Queens Quay station

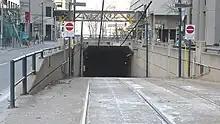
Ramp between Queens Quay West and the station level in 2009

North of this station, the lines enter an underground loop at Union subway station, below Union Station, the city's main railway station; to the south, they emerge from the tunnel onto Queens Quay, where they run west in a dedicated right-of-way as far as Spadina Avenue, where the two routes diverge; the 509 continues west to Exhibition Place, while the 510 turns north towards Spadina station.